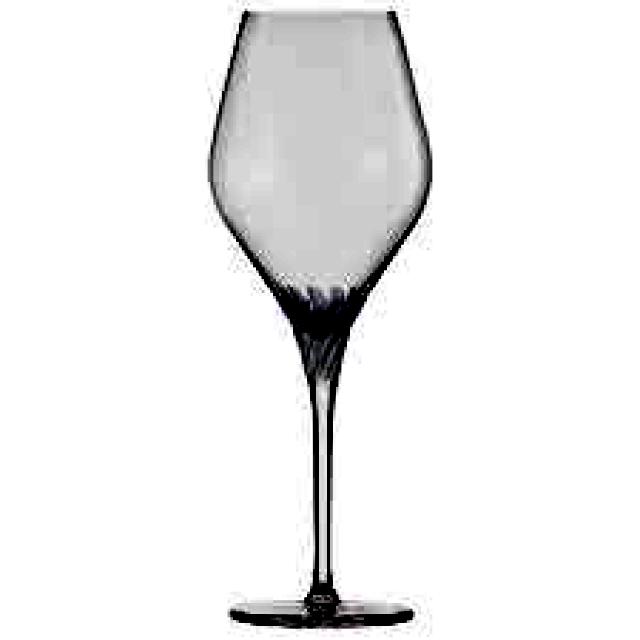
Label: Glass